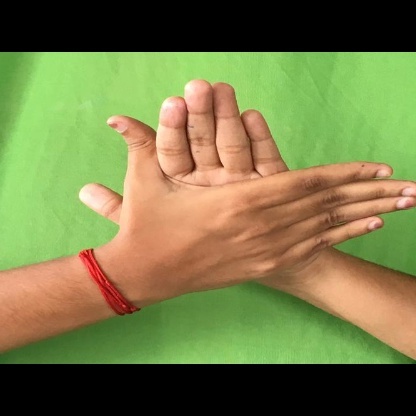
Mudra: Chakra